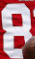
Number: 8